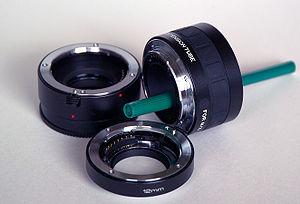
Tubes d'extension pour lentilles de caméra SLR. Un tube d'extension s'attache au corps d'un appareil photo reflex mono-objectif
Une bague-allonge est un accessoire pour appareil photographique à objectifs interchangeables, utilisé en macrophotographie ou proxiphotographie. Elle ne contient aucune lentille, sa fonction est d'augmenter le tirage, c'est-à-dire d'éloigner l'optique du film ou du capteur, en s'intercalant entre l'objectif et le boîtier, ce qui a pour effet :
La macrophotographie est le terme usuel désignant la photomacrographie, souvent abrégé en macrophoto ou macro. Il correspond à l'ensemble des techniques photographiques -ainsi qu'à l'activité photographique associée- permettant de photographier des sujets de petite taille entre les rapports de grandissement γ=1 et γ=10. Son domaine se situe donc au-delà de celui de la proxiphotographie, mais en deçà de celui de la photomicrographie. Il existe deux acceptions de ce terme, liées à l’ambiguïté que représente la notion d'image sous-jacente à celle de grandissement.
Un objectif photographique est un système optique convergent formé de plusieurs lentilles, et éventuellement de miroirs, donnant des images réelles sur la surface sensible de l'appareil photographique. Un objectif se caractérise en premier lieu par sa distance focale, son ouverture maximale, et le format maximum de la surface sensible avec lequel il est utilisable.